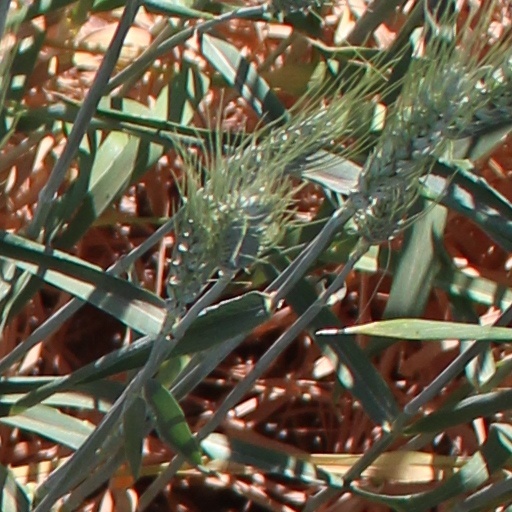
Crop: wheat